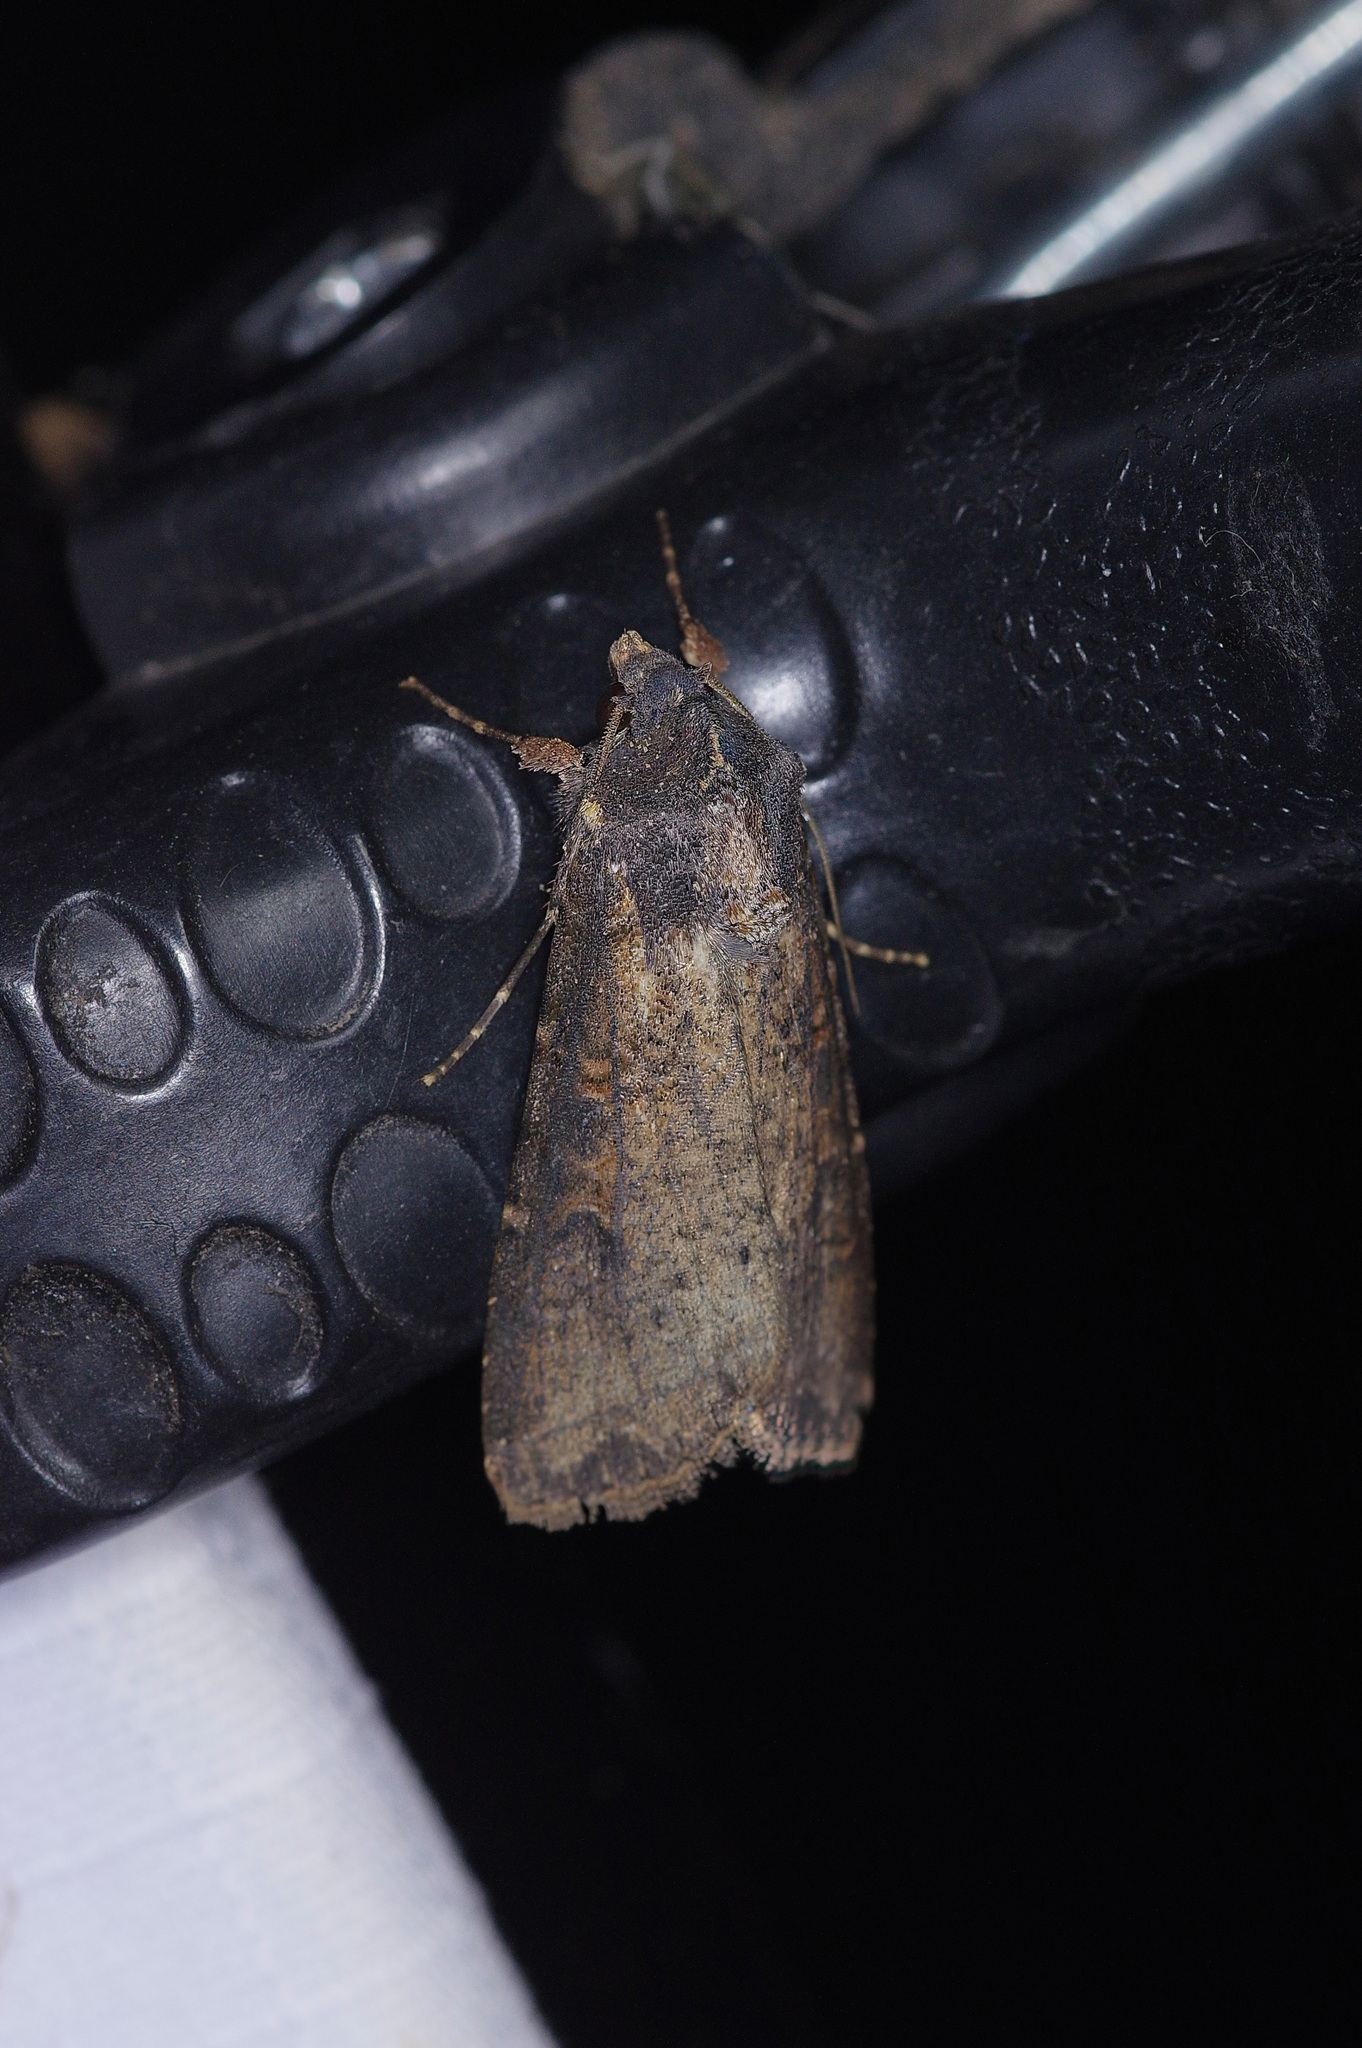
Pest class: cutworms